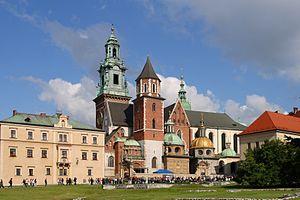
L'archidiocèse de Cracovie, érigée canoniquement le 28 octobre 1925 par le pape Pie XI, est aujourd'hui l'une des quatorze archidiocèses de rite latin de l'Église catholique polonaise. Créé en l'an 1000, il est alors le deuxième centre religieux de Pologne après la métropole de Gniezno, à laquelle le diocèse de Cracovie est subordonné jusqu'en 1807. En XIe siècle, Cracovie devient la capitale de Pologne et les titulaires de son diocèse jouent un rôle de premier plan dans l'histoire du pays. Ils siègent à la Cathédrale de Cracovie.
Simon de Lipnica est un prêtre franciscain observant polonais reconnu saint par l'Église catholique.
Le diocèse de Cracovie est fondé en 1000 par le pape Sylvestre II. Il est alors le deuxième centre religieux de Pologne après le siège métropolitain de Gniezno auquel le diocèse de Cracovie est subordonné jusqu'en 1807. Au XIᵉ siècle, Cracovie devient la capitale royale de Pologne et les titulaires de son diocèse jouent un rôle de premier plan dans l'histoire politique du pays.
La cathédrale du Wawel ou basilique-cathédrale Saints-Stanislas-et-Venceslas de Cracovie est l’église principale de l’archidiocèse de Cracovie. Elle est aussi un sanctuaire et un trésor national polonais, où des rois, des reines, des poètes et des héros nationaux de la Pologne sont inhumés.